John Reinhard Weguelin

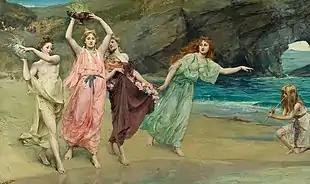
"The Gardens of Adonis" (1888).

"Habet!" (1882) features a bather stooping down to assist a tortoise, whom she has inadvertently knocked over. This painting was exhibited at the Grosvenor Gallery.